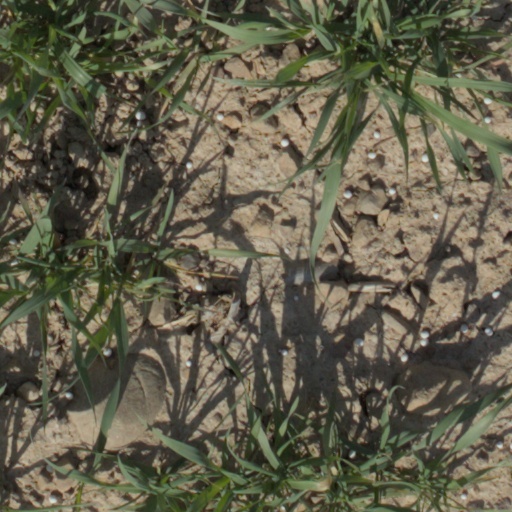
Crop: wheat